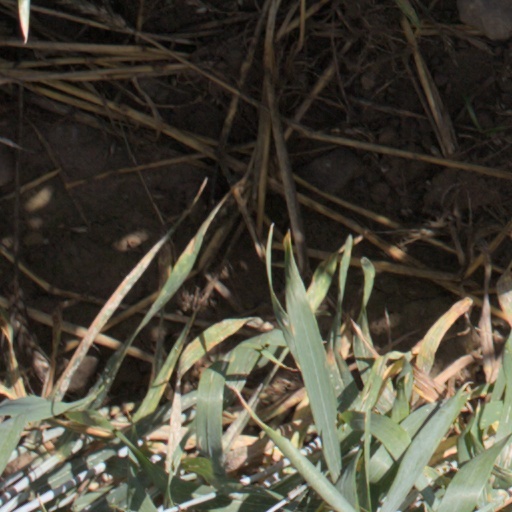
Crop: wheat